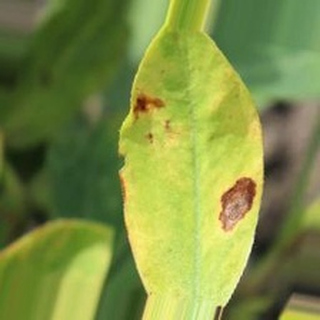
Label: groundnut_nutrition_deficiency